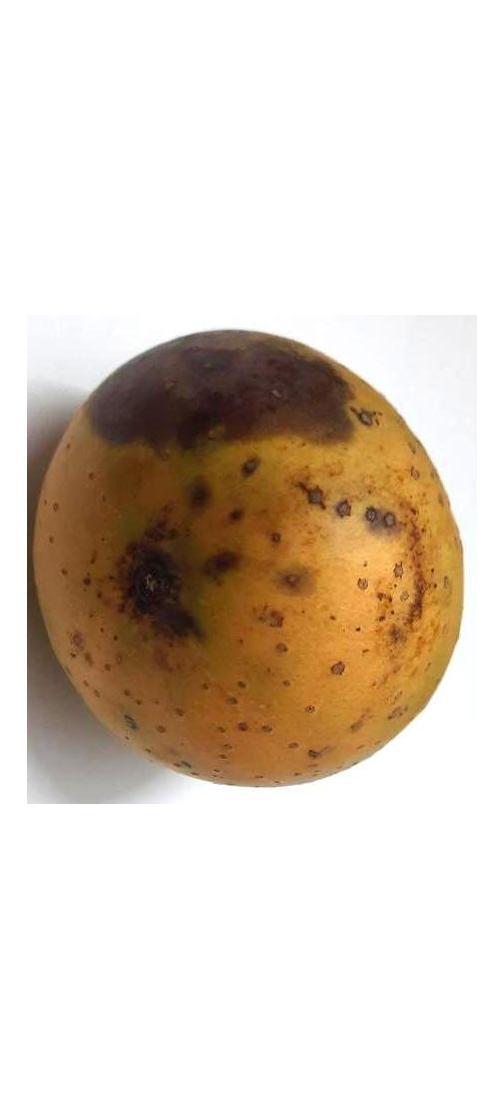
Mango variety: Gourmoti